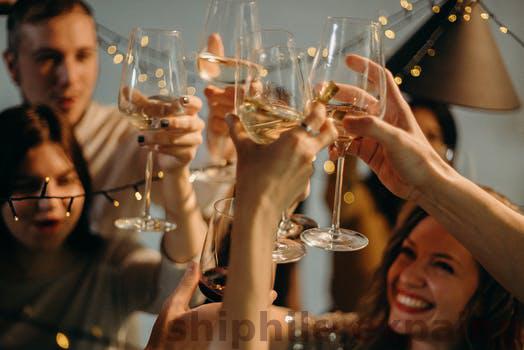
Label: Watermark